1884 Providence Grays season

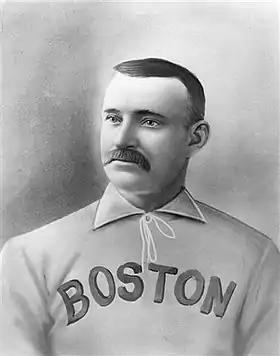
Old Hoss Radbourn

With only one main pitcher left, the Grays were left in a state of disarray with the consensus view that the team should be disbanded. At that point, Radbourn, who had spent the last several weeks demanding he be paid for doing the work of two men, offered to start every game for the rest of the season (having pitched in 76 of 98 games the season before). In exchange, he wanted a raise and exemption from the reserve clause for the next season. Ownership agreed, and Radbourn got his raise.